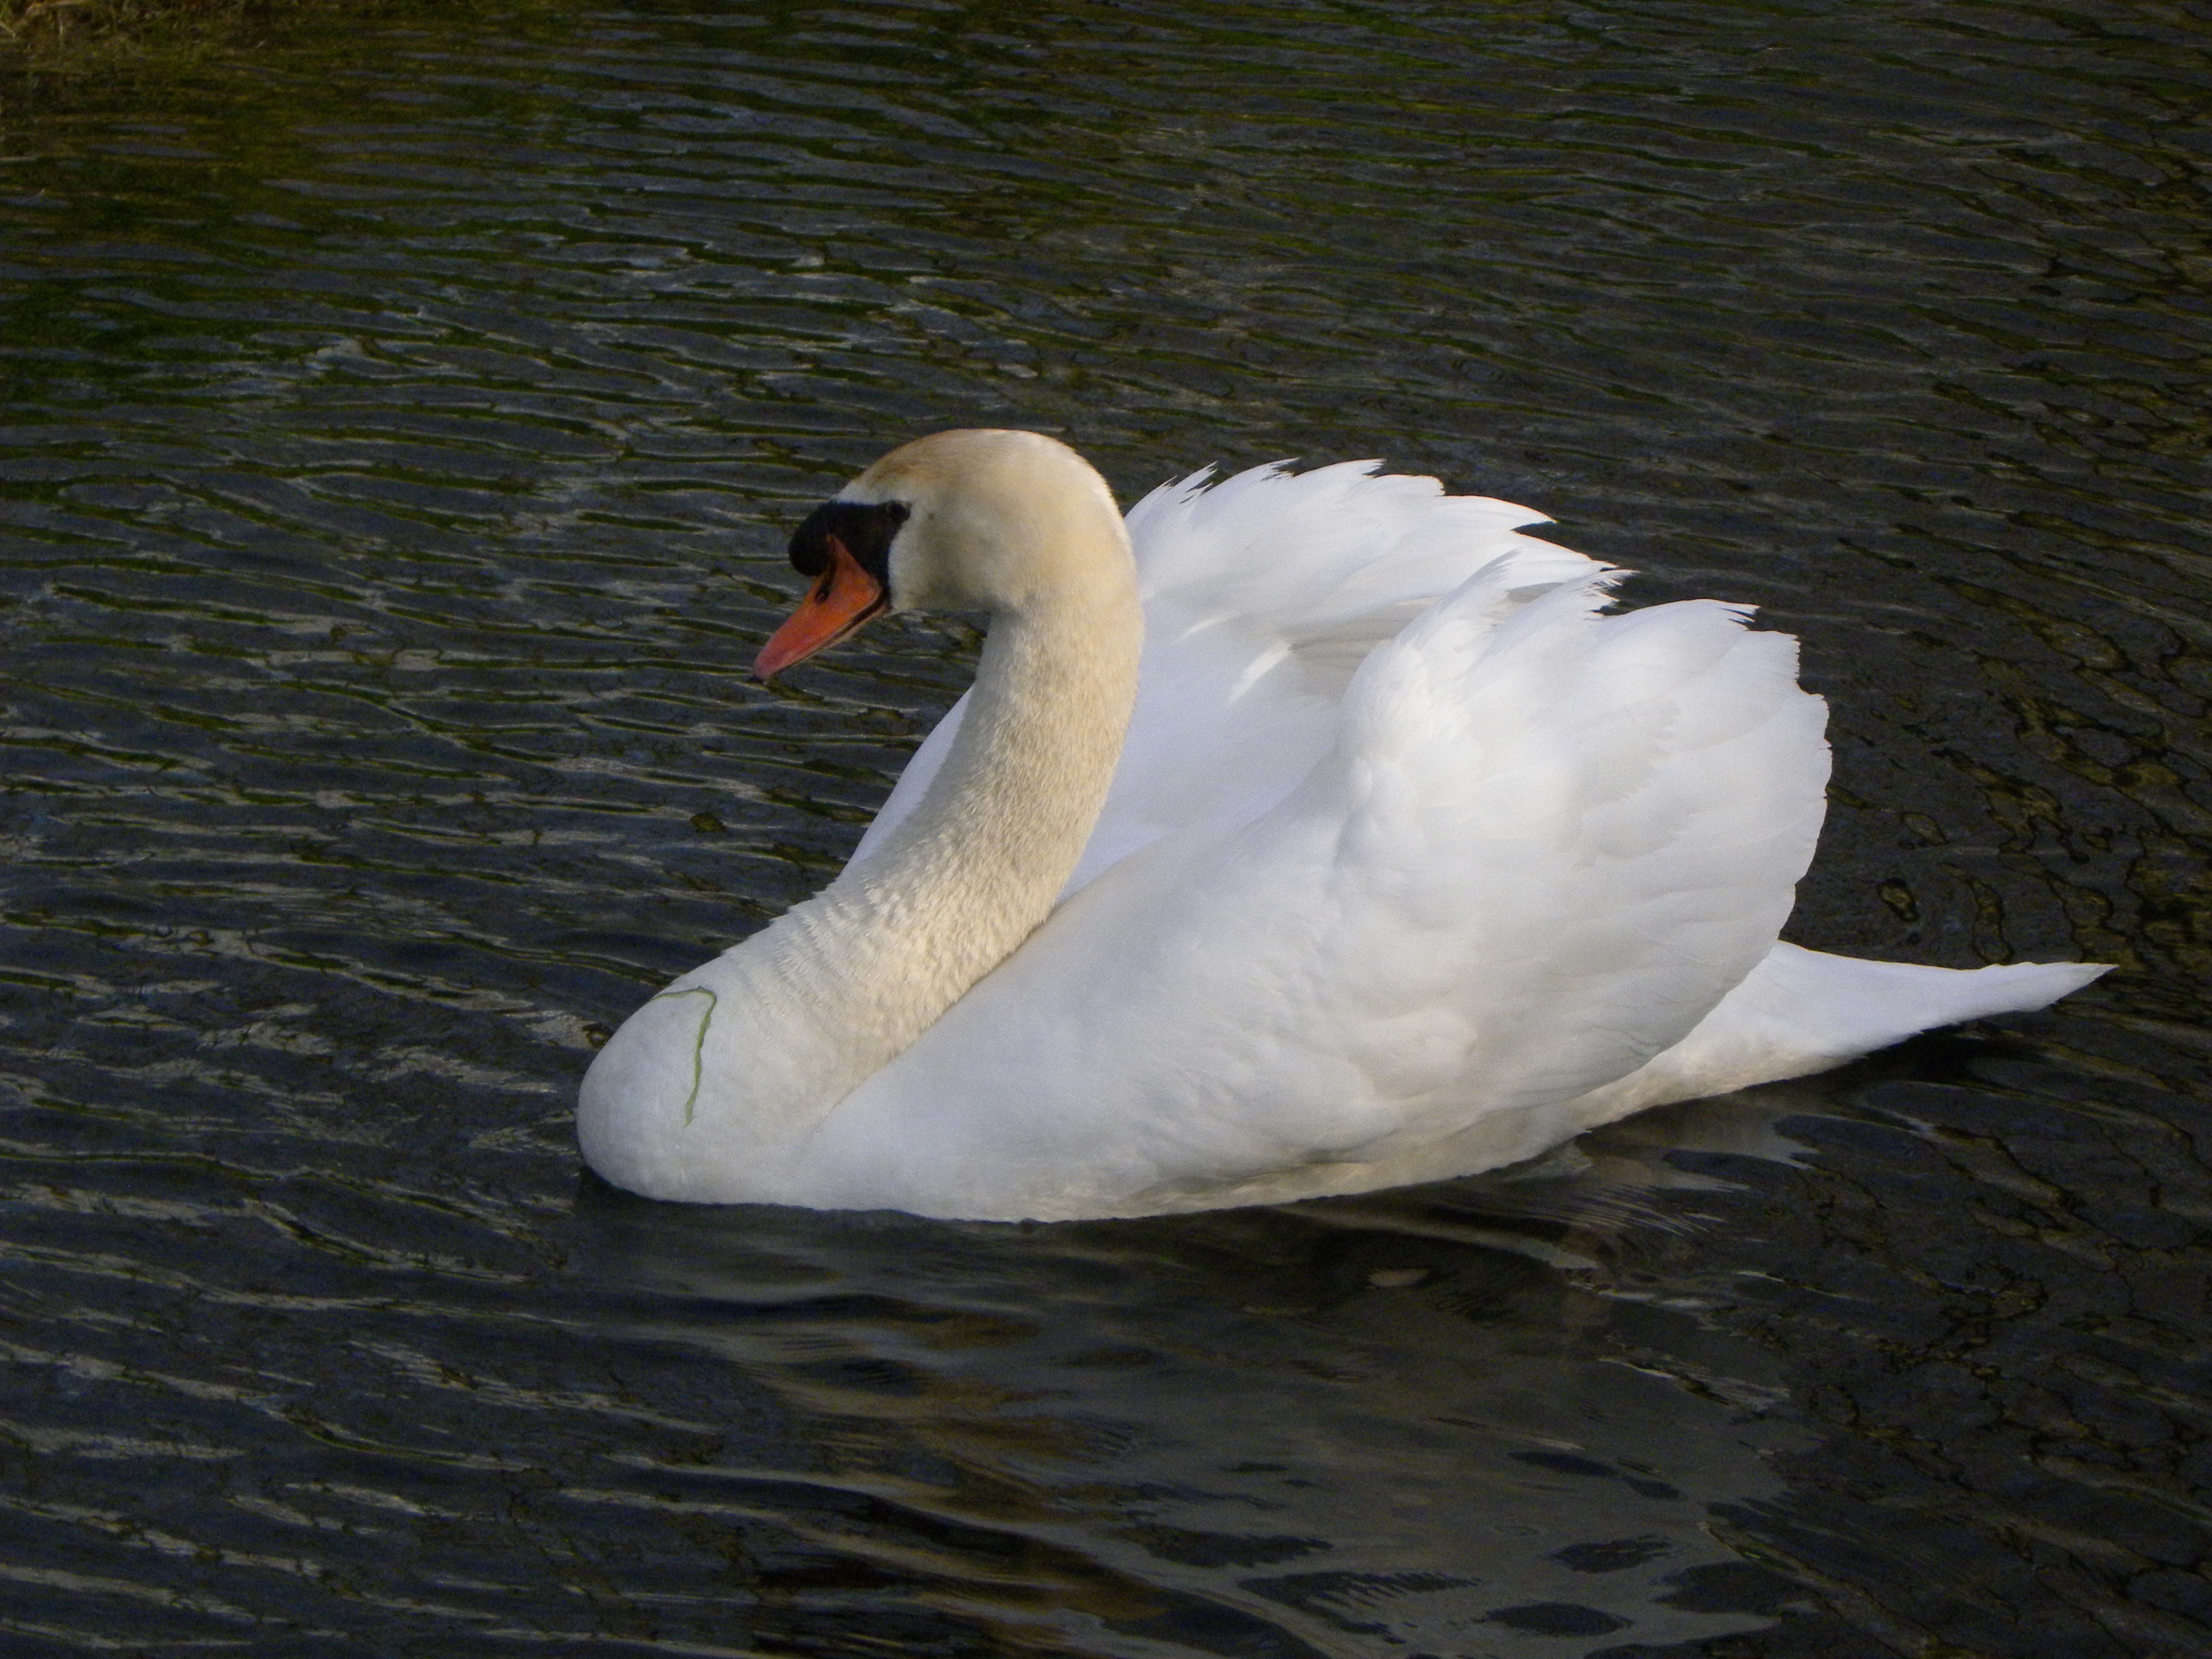
bird, wing, white, animal, beak, fauna, swan, swans, vertebrate, waterfowl, water bird, ducks geese and swans